Botanical identity of soma–haoma

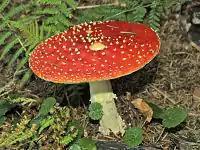
Fly-agaric ("Amanita muscaria").

Some believe that cannabis is one possible candidate for soma. Jogesh Chandra Ray claims that the method of preparation of soma and bhang (an edible preparation of Cannabis) are similar and the described effects of soma and bhang are also similar. He also claims that the habitat of the soma plant and Cannabis plant are similar and that they originate from the north west Himalayan region. Chris Bennett, in his book "Cannabis and the Soma Solution", likewise draws parallels and similarities between soma and cannabis.